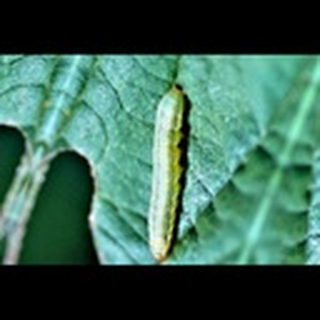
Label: cotton_army_worm